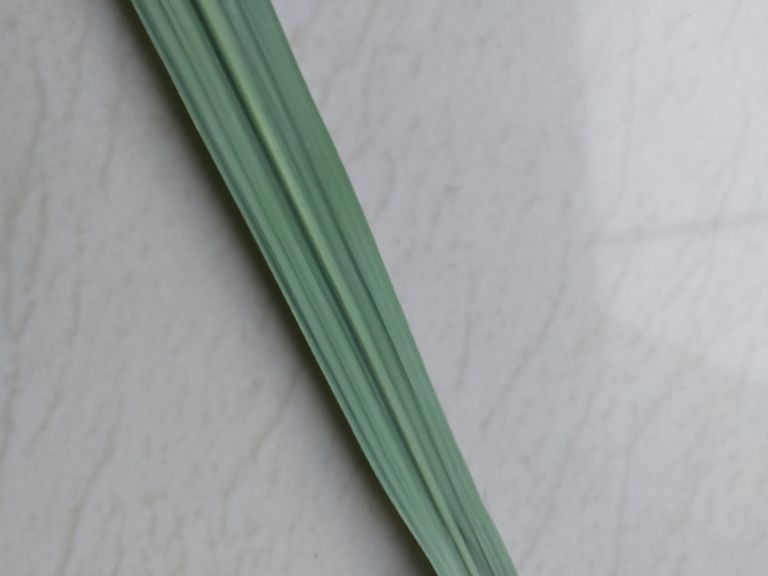
Label: Healthy